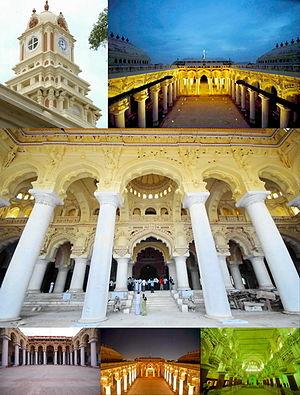
Le palais du Nayak Tirumalai a été érigé en 1636 par ce roi de la Dynastie des Nayaks de Madurai pendant son règne de 1623 à 1659, à Madurai au Tamil Nadu en Inde.